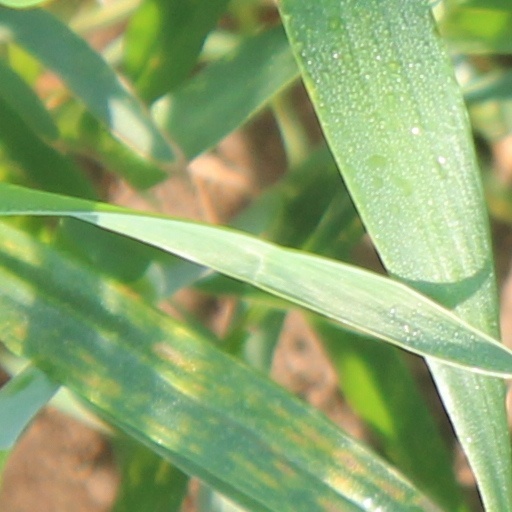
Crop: wheat